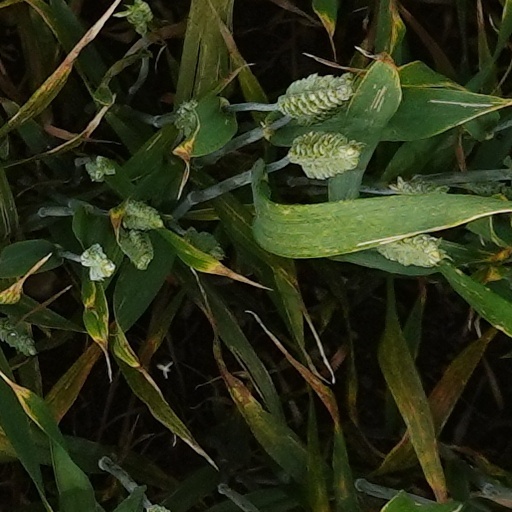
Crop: wheat